Washington Avenue Soldier's Monument and Triangle

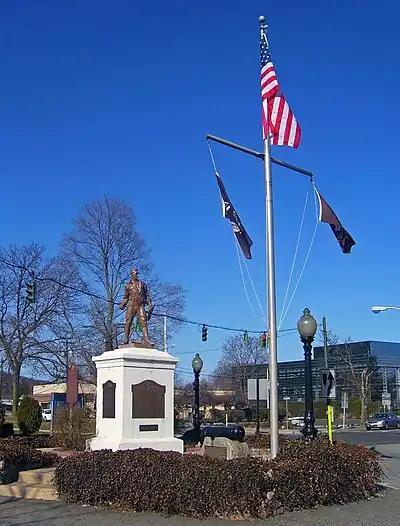
Memorial in 2008

The Washington Avenue Soldier's Monument is located at the junction of that street and Lafayette Avenue (NY 59) in the village of Suffern, New York, United States. It sits on a small piece of land in the middle of the street known locally as the Triangle.